Lizzie O'Leary

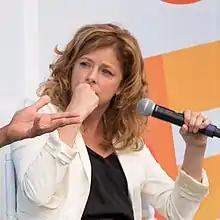
O'Leary in 2018

Lizzie O'Leary is an American journalist. She has worked with CNN, NPR, Bloomberg TV, Yahoo News, ABC and the BBC. She holds degrees from Columbia University and Williams College. She was the host of Marketplace Weekend until the end of its run in mid 2018. She currently hosts the weekly "What Next: TBD" podcast for Slate.